List of Merlin characters

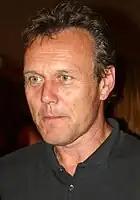
Anthony Head

Morgana Pendragon (portrayed by Katie McGrath) is the heretofore unknown daughter of Uther Pendragon and Vivianne, the wife of his close friend and leading military commander, Gorlois; she is the half-sister of Arthur Pendragon and Morgause.